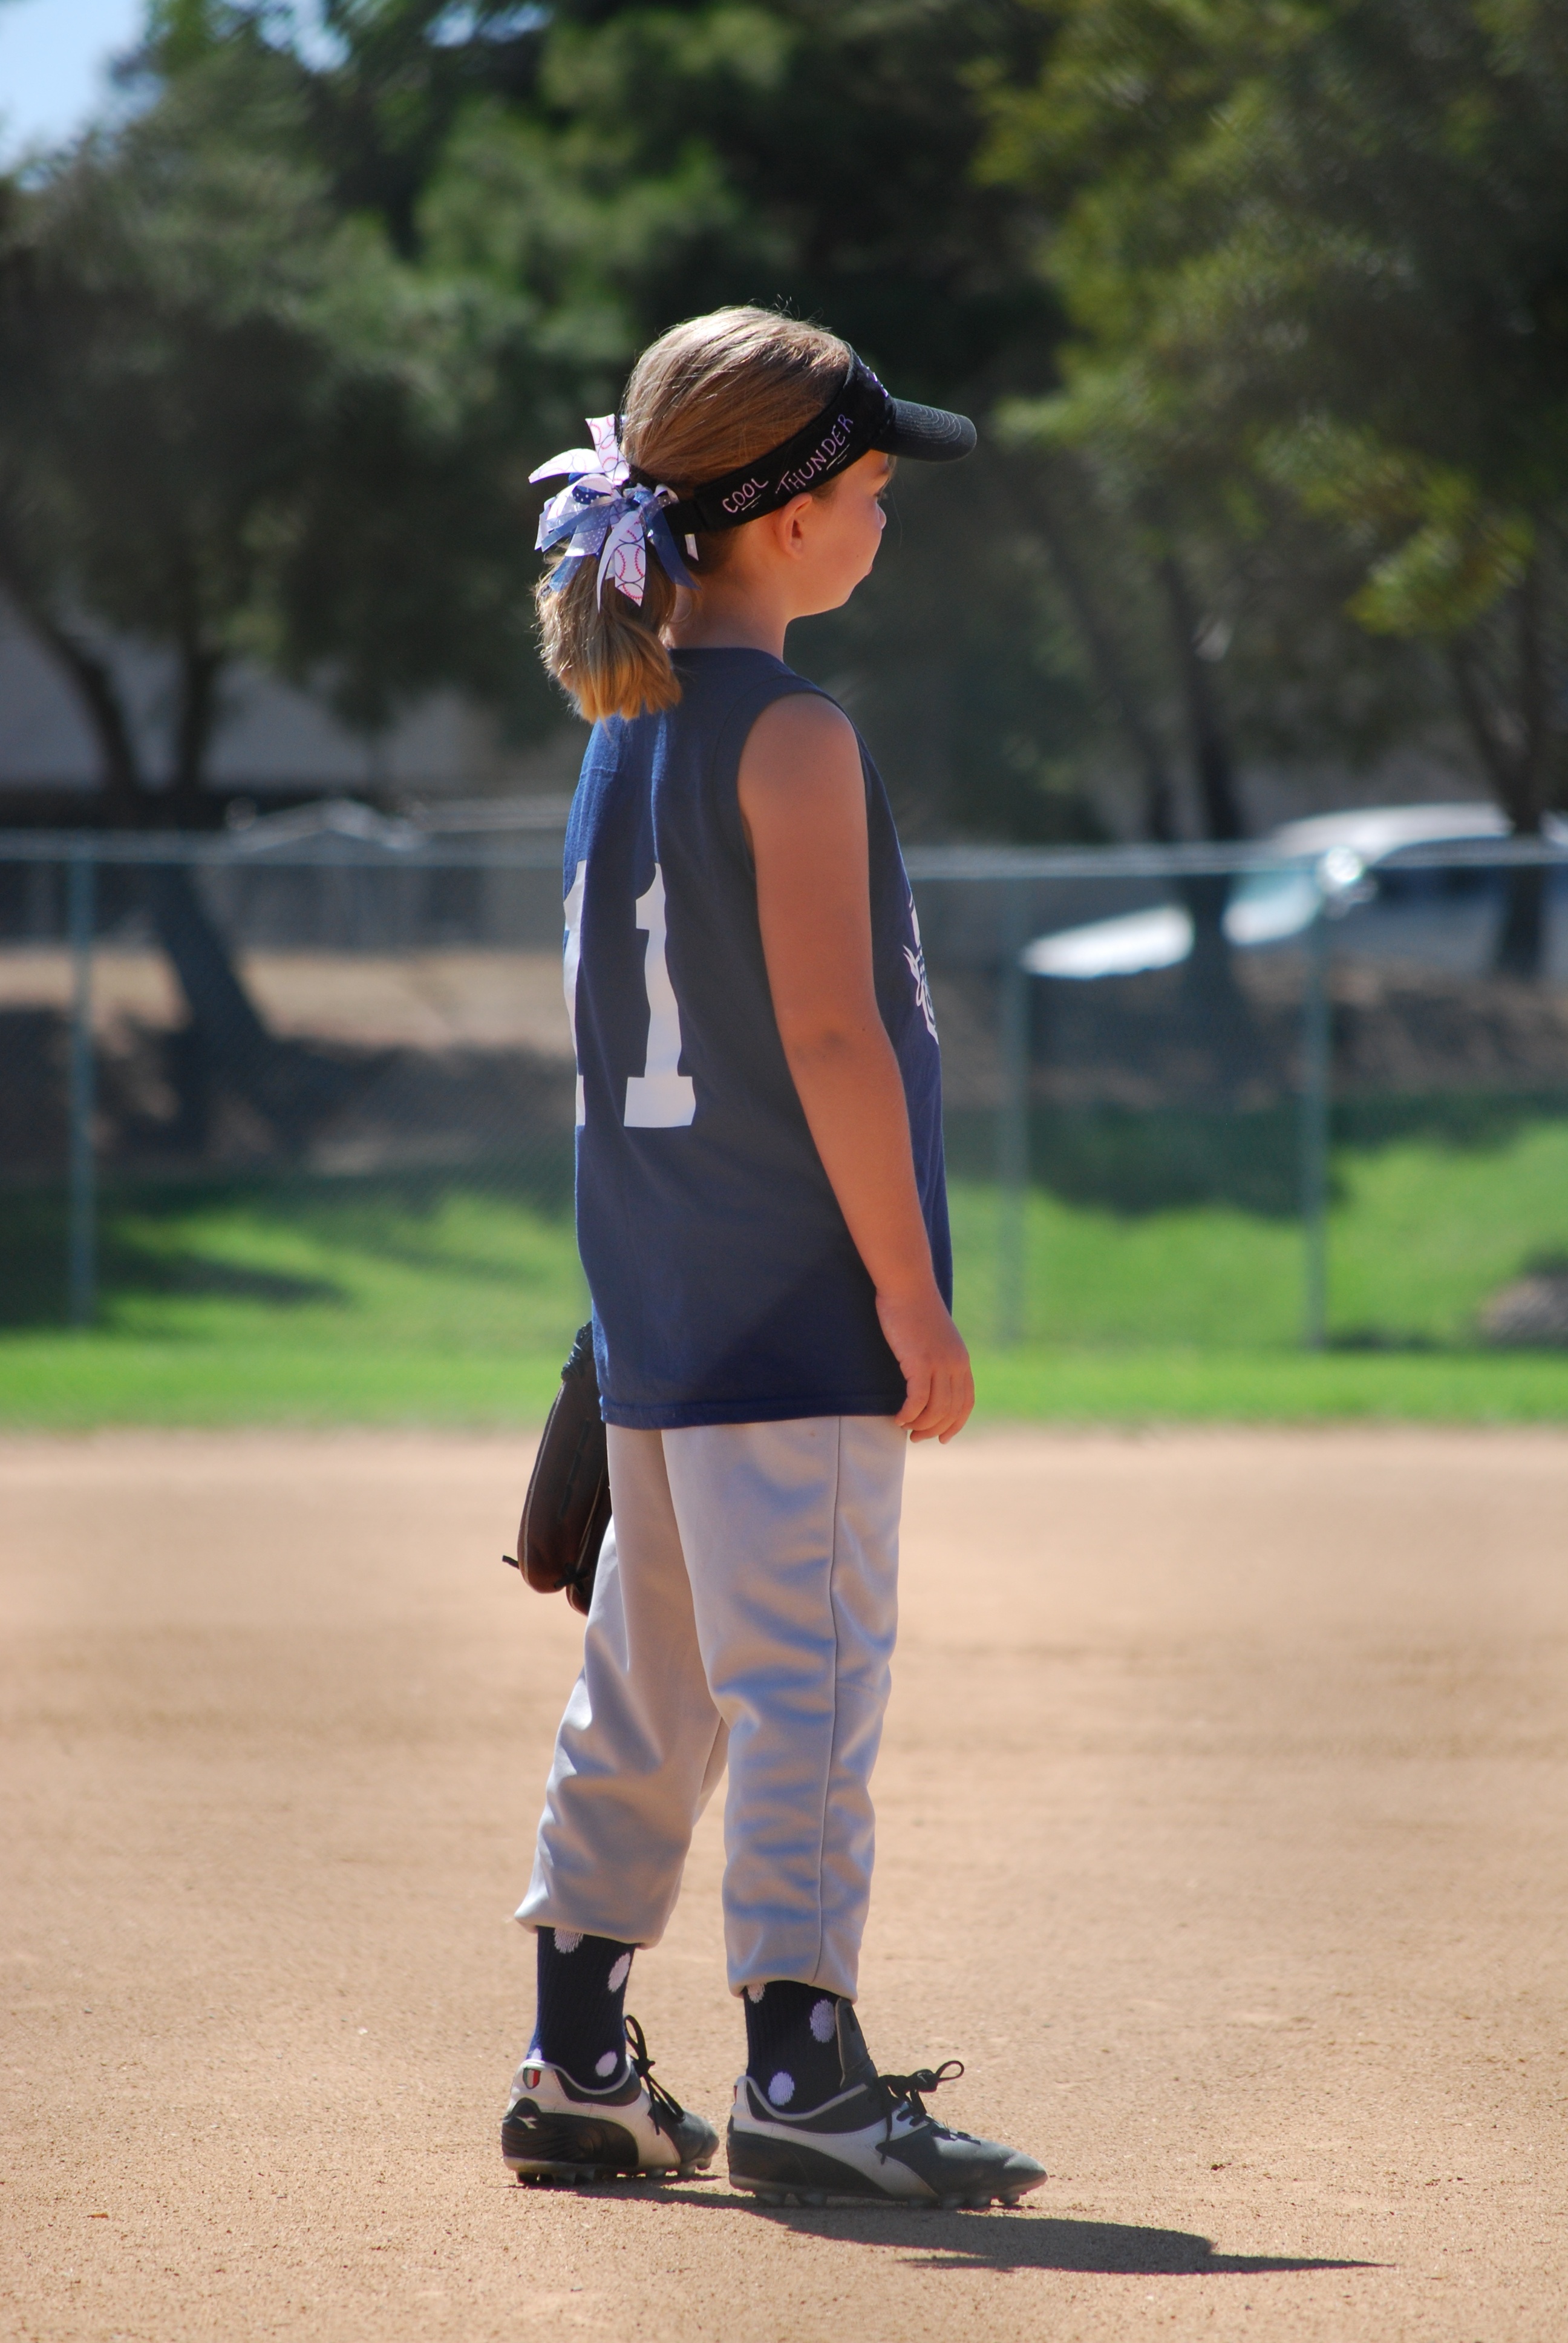
girl, baseball, game, play, spring, fashion, clothing, lady, player, team, sports, footwear, ball, ponytail, league, softball